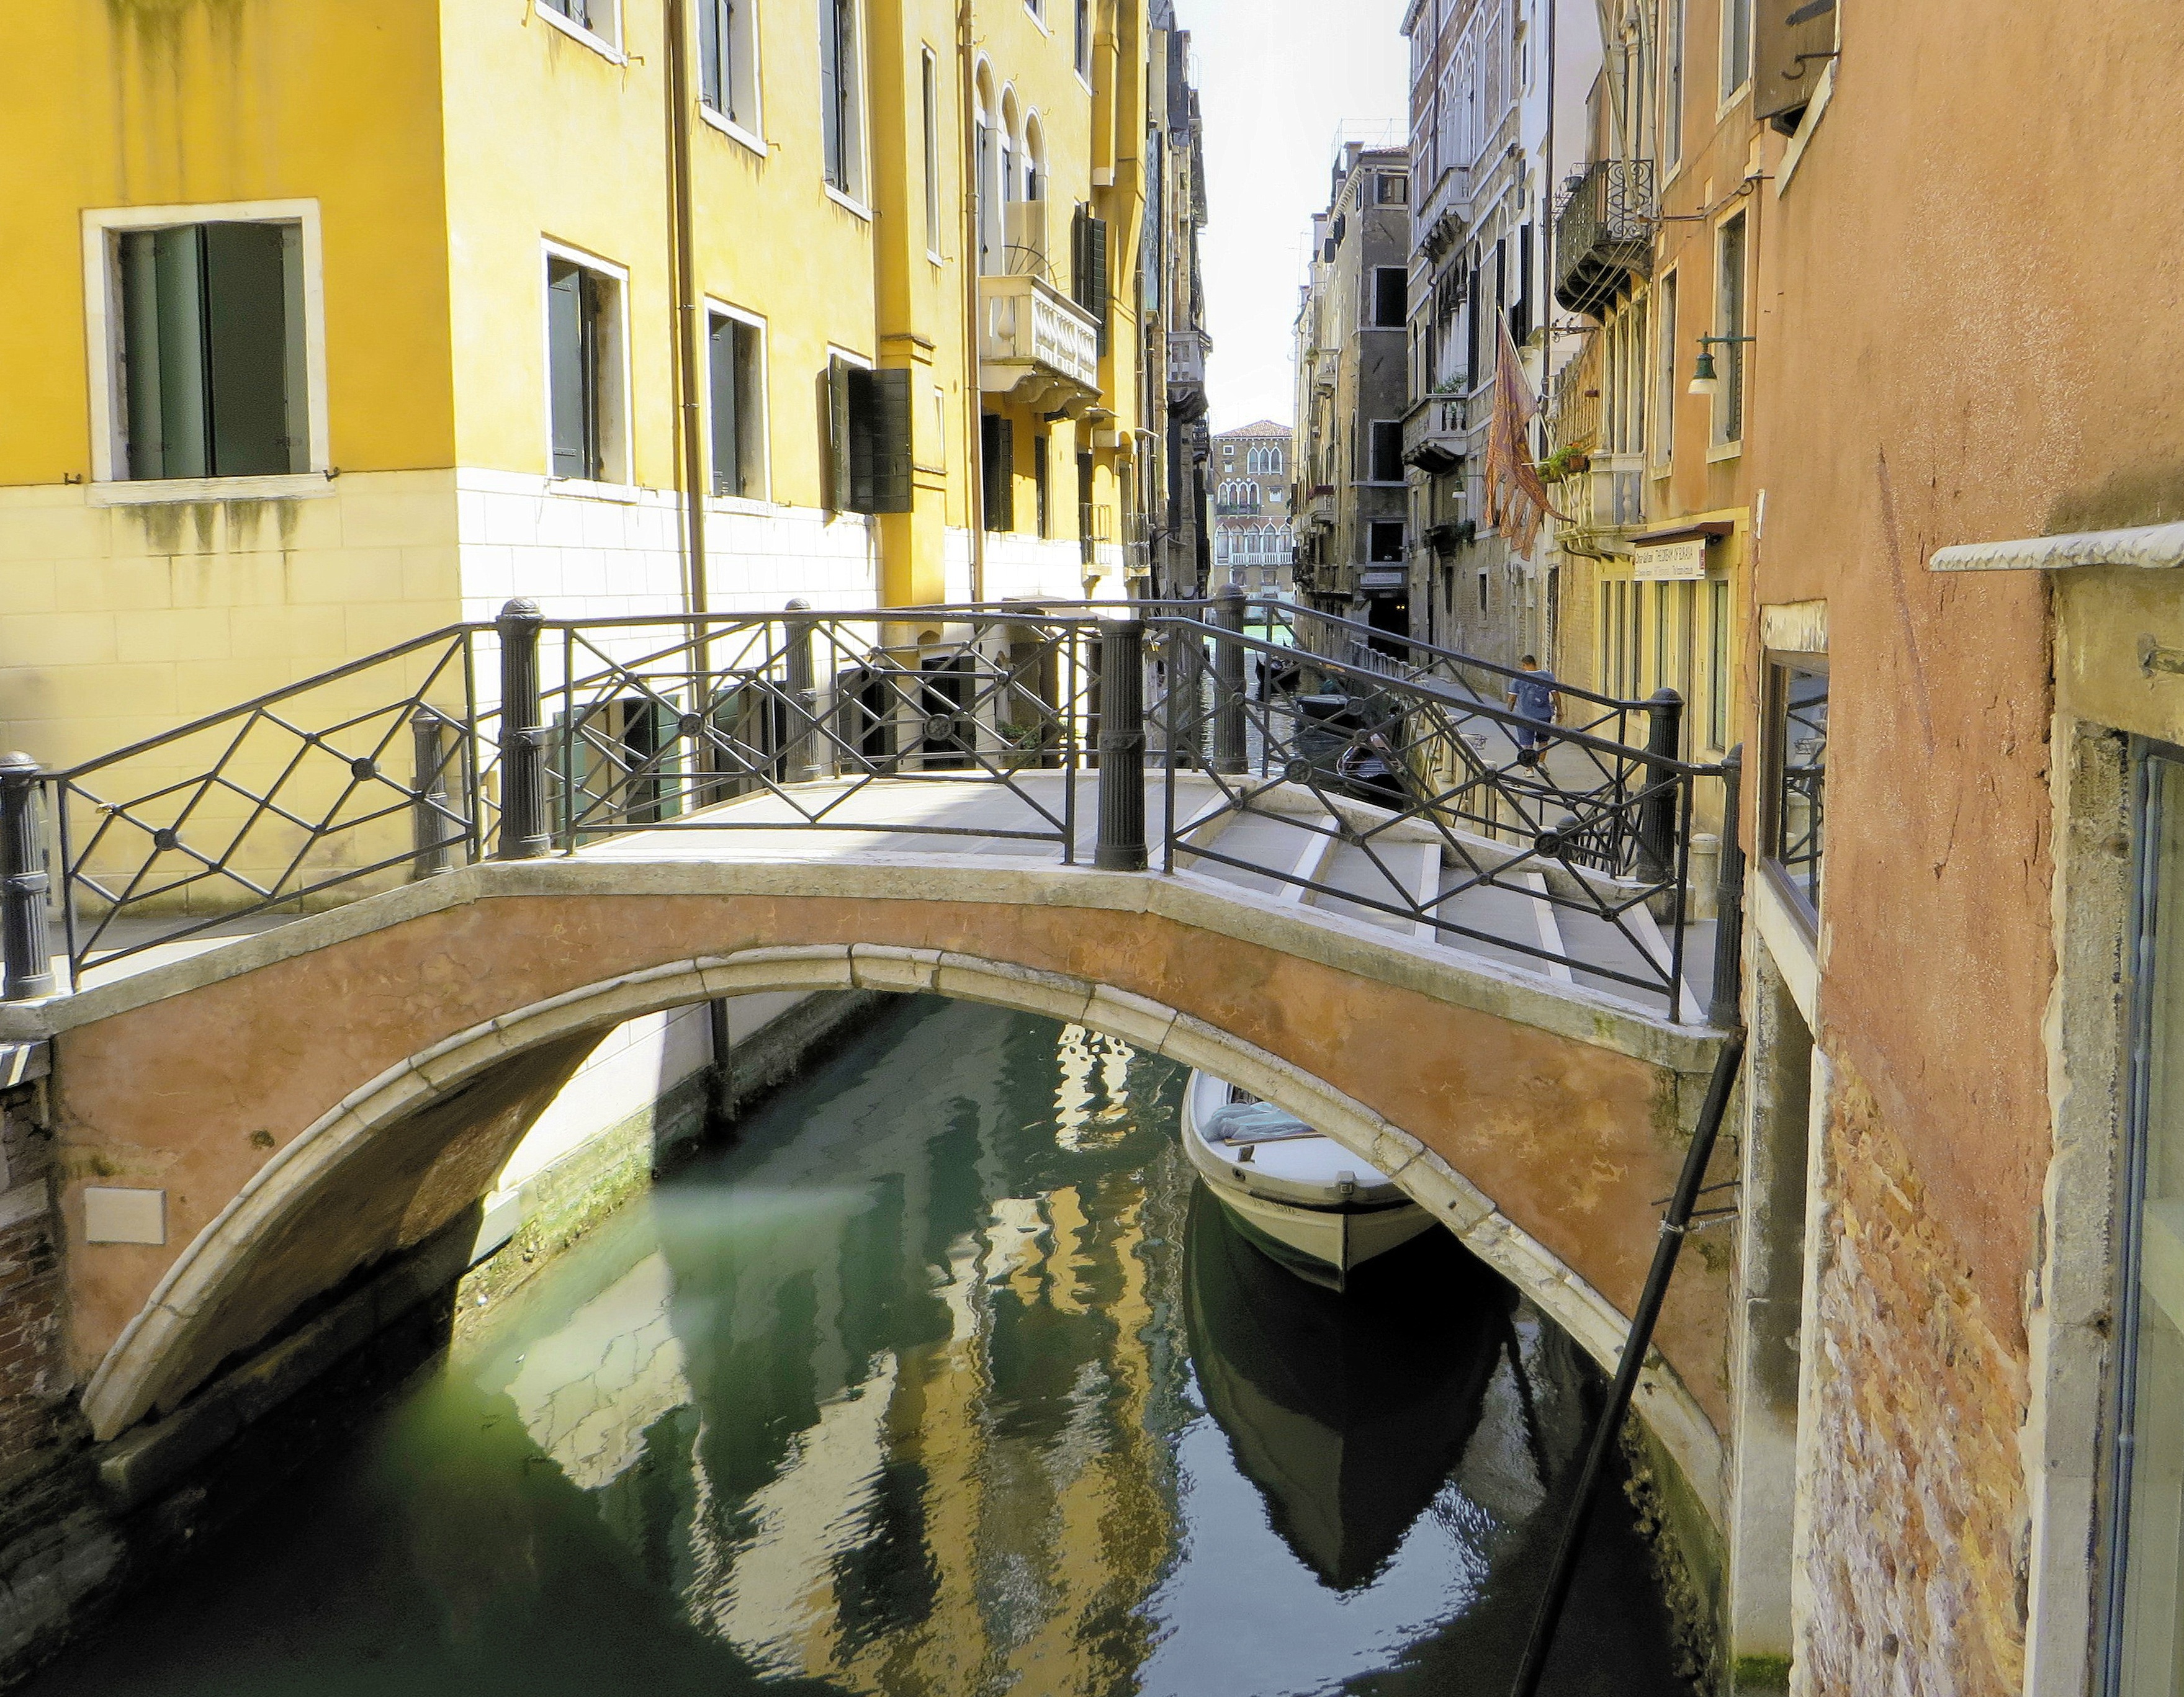
architecture, boat, bridge, canal, reflection, vehicle, italy, facade, venice, tourism, waterway, rio, channel, gondola, watercraft, facades